Ewood Park

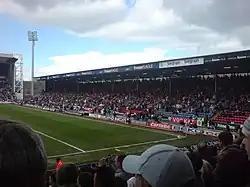
The RFS Riverside Stand

It was not until 1988 that the old Riverside Stand was replaced by a new stand. The old stand had failed a safety check in 1985 that came in the aftermath of the Bradford City stadium fire; a new, single-tier stand housing over 1,000 (700 seated approx.). The material for the new roof and terracing was provided by local steel firm, Walkersteel, owned by the man who was soon to buy the club, Jack Walker. Further development of the Riverside Stand took place in 1990 with further seats being added. The stand is currently sponsored by Regulatory Finance Solutions (RFS).